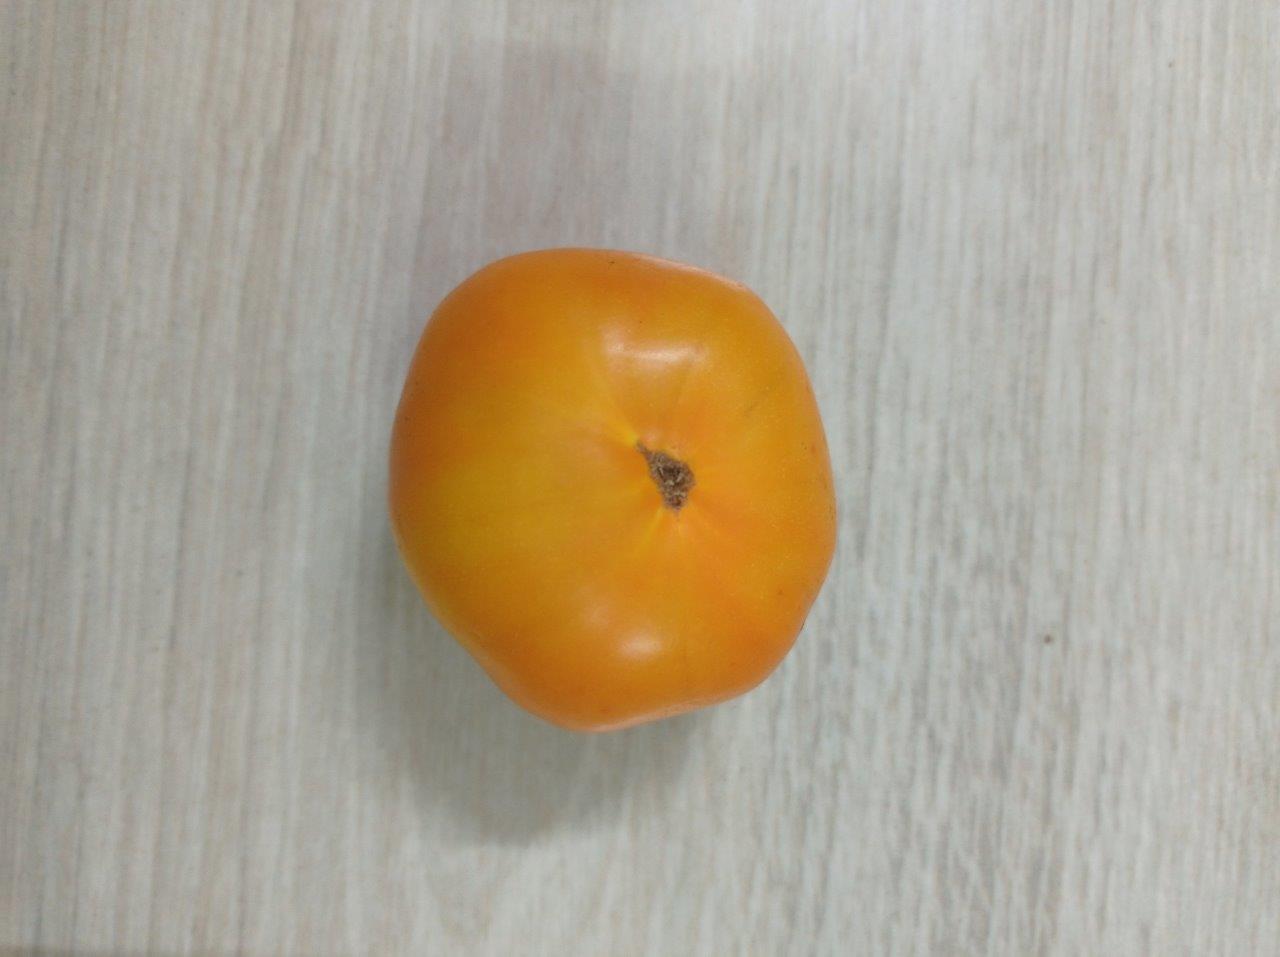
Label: Fresh